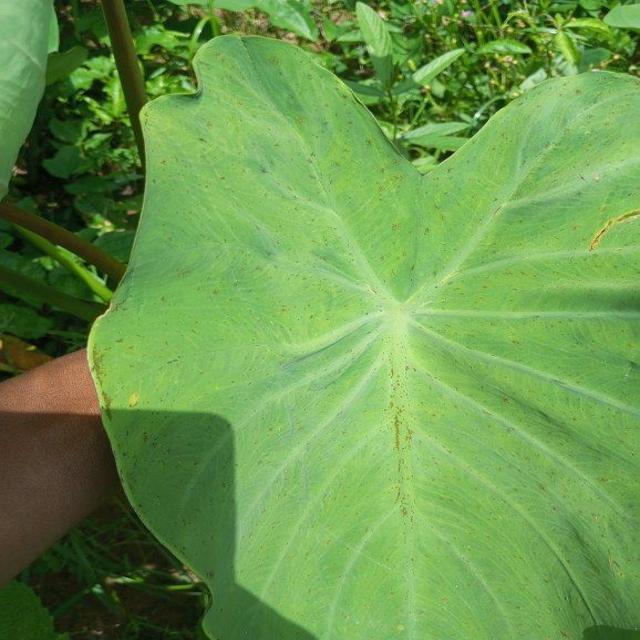
Label: Healthy